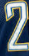
Number: 2